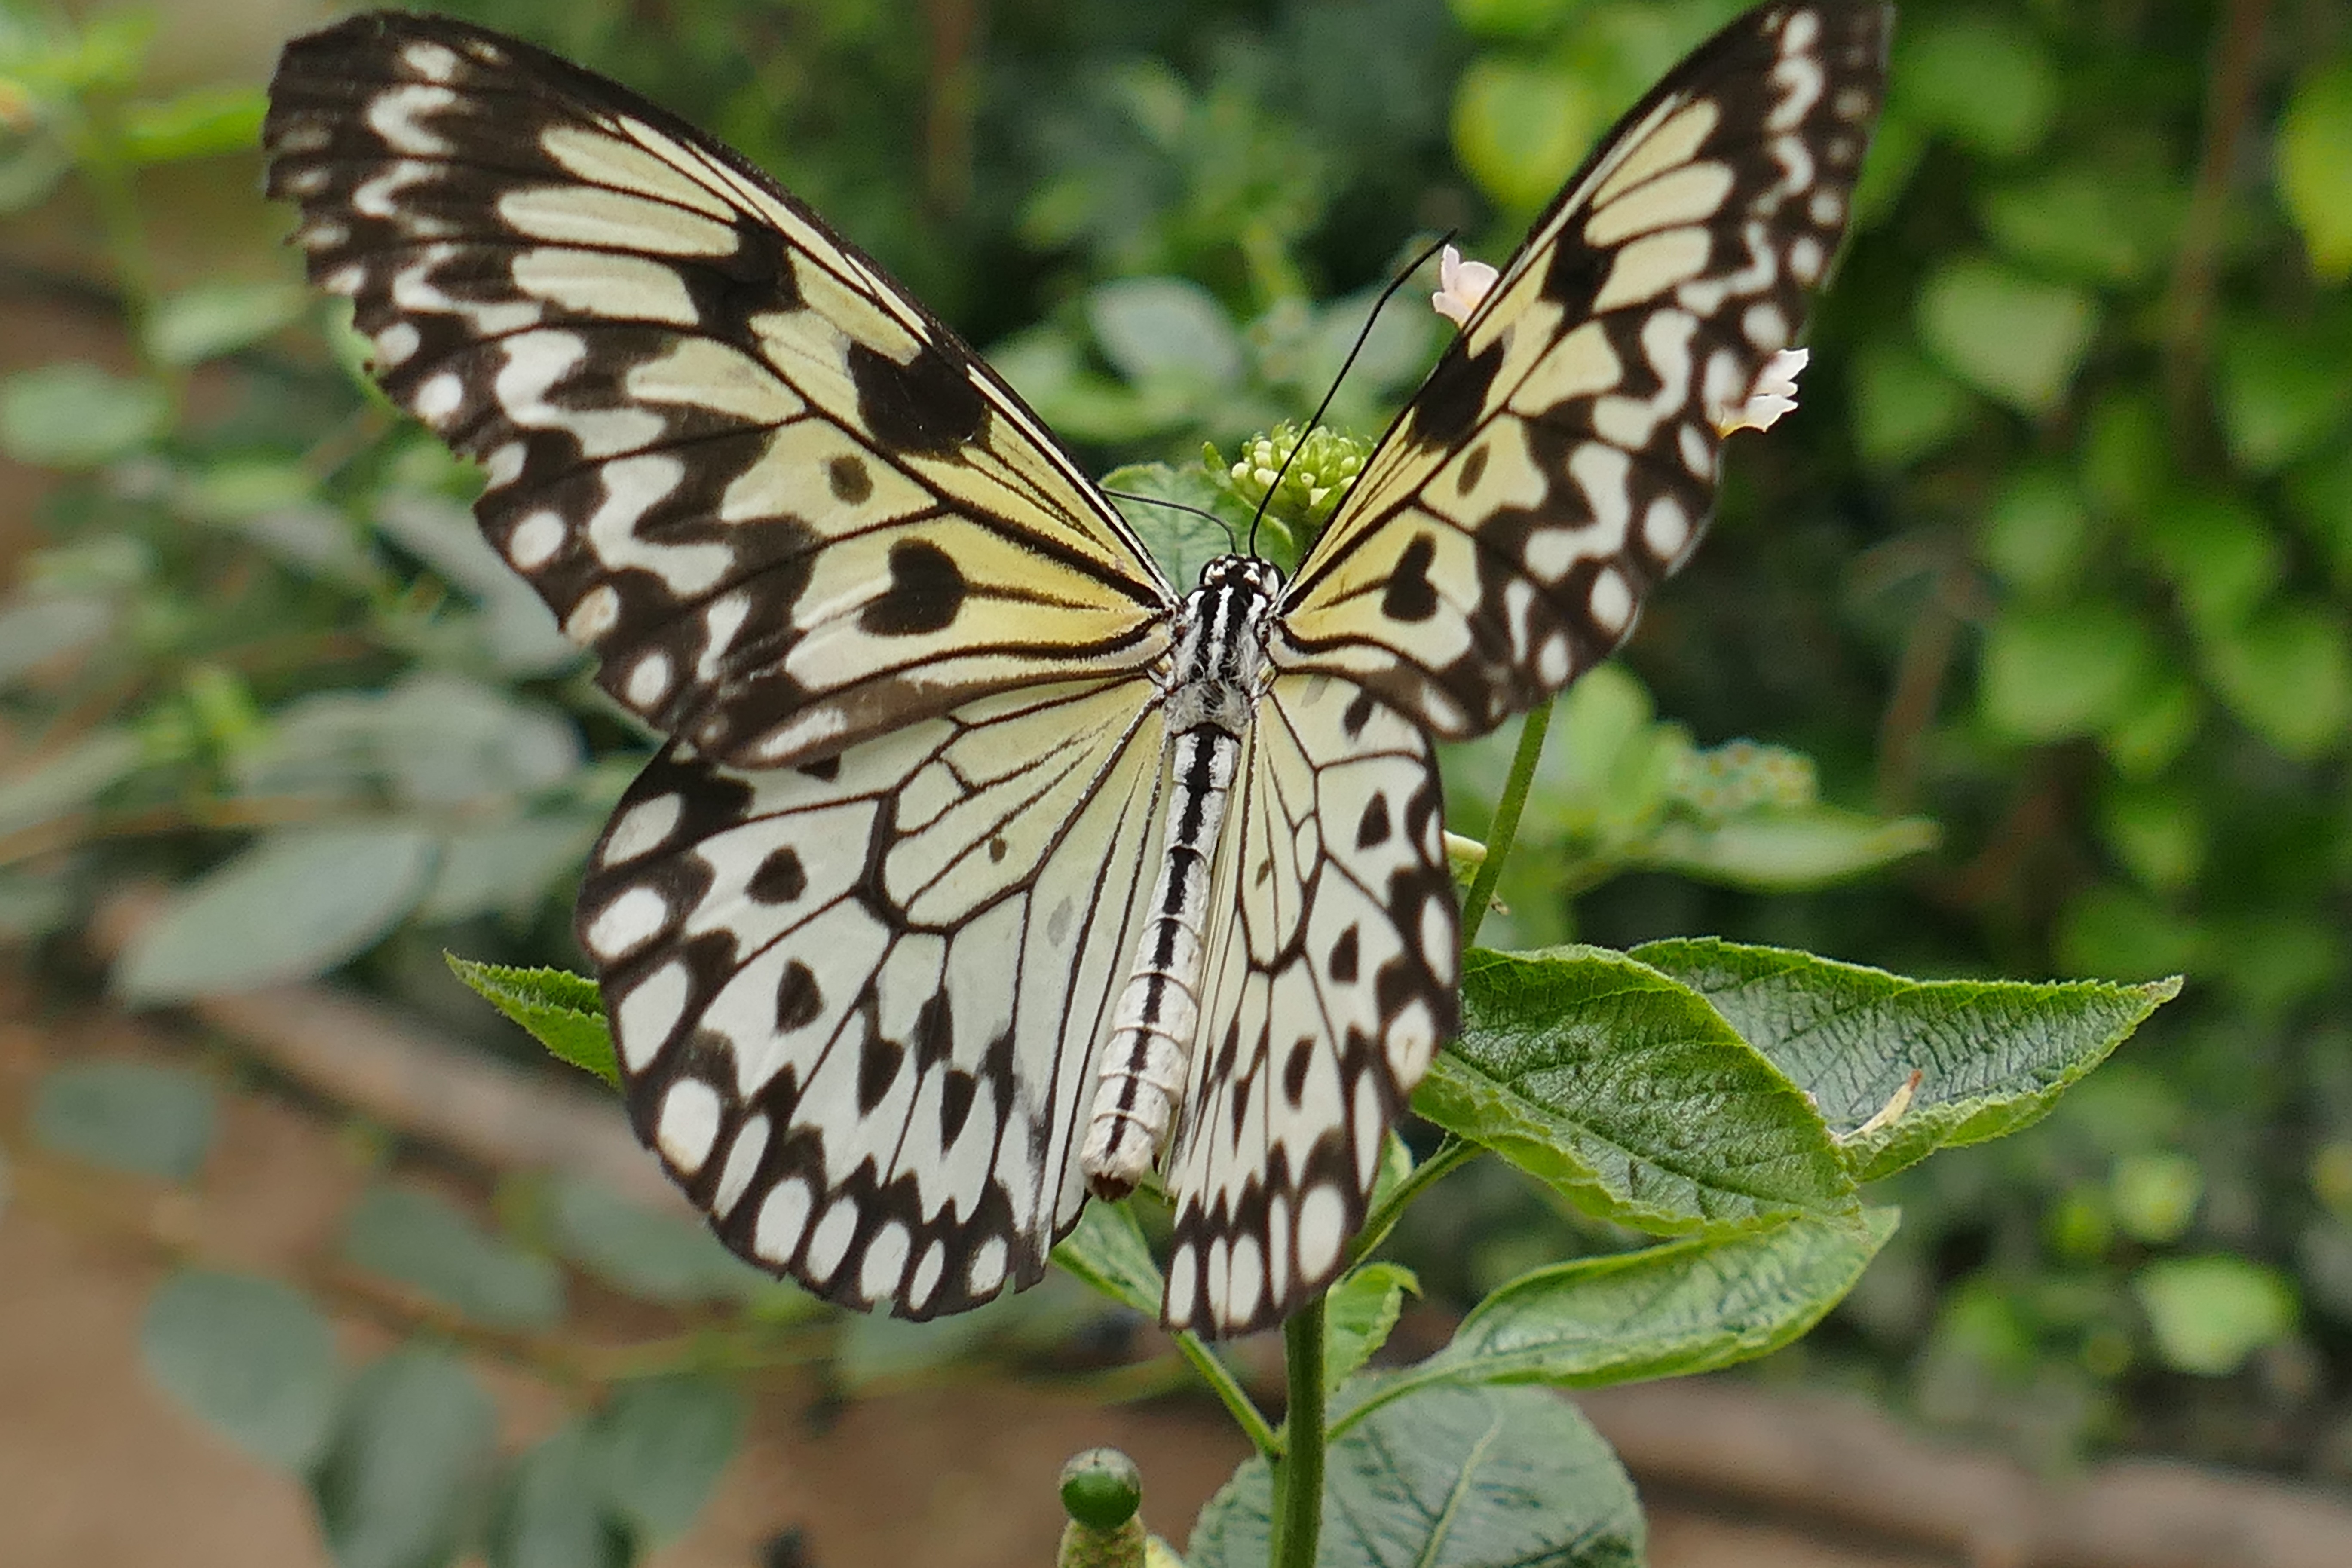
wing, flower, wildlife, insect, botany, butterfly, close, flora, fauna, invertebrate, monarch butterfly, macro photography, arthropod, pollinator, moths and butterflies, white baumnyphe